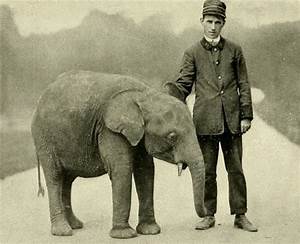
Label: elephant